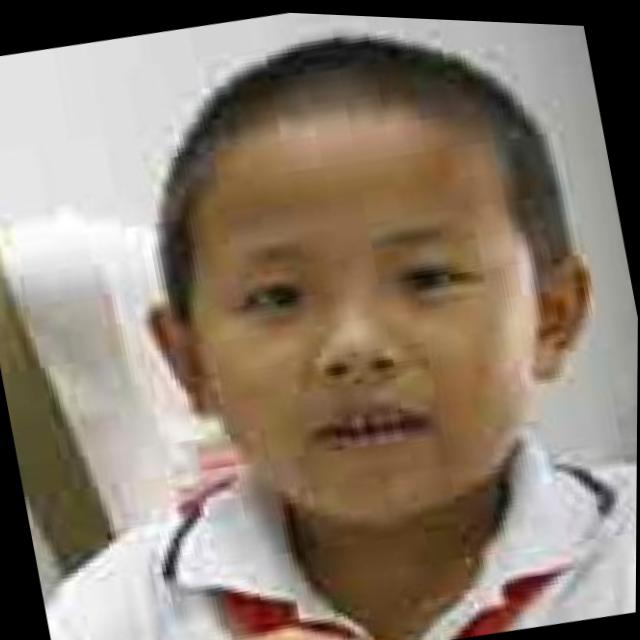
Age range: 0-12